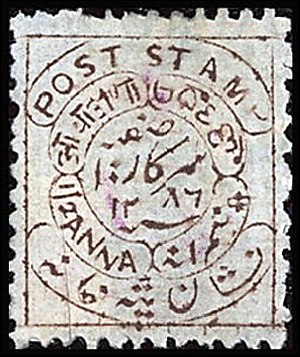
Hyderabad (fyrstestat) / Økonomi og erhvervsliv / Post- og telefonvæsen
Frimærke fra 1871
Hyderabad var en stat på det indiske subkontinent. Staten blev etableret i 1724 og eksisterede frem til 1948, hvor den blev indlemmet i Indien. Staten var den største af de indiske fyrstestater i kolonitidens Indien, og havde i 1947 en befolkning på over 16 millioner. Den blev regeret af en hersker med titlen nizam. Herskeren var muslim, mens befolkningen overvejende var hinduer. Byen Hyderabad var landets hovedstad.